Treaty of Troyes (1564)

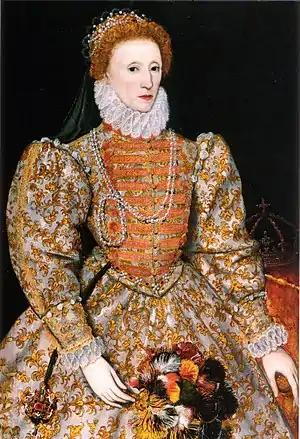
Queen Elizabeth I of England subsequently recognized French ownership of Calais after the treaty, but kept using the title of Queen of France nonetheless

The Treaty of Troyes of 1564 was an agreement between the rival kingdoms of England and France after the ejection of English forces from France in 1563 which recognized French ownership of Calais in return of France's payment to England 120,000 crowns.